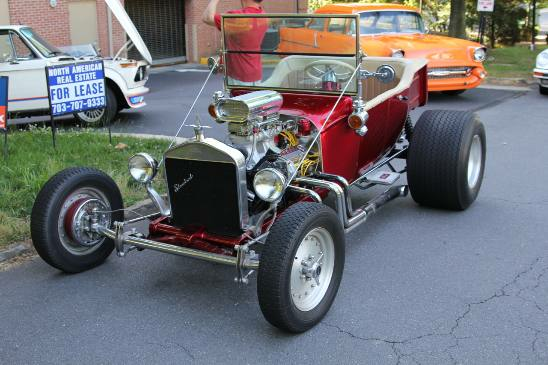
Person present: No